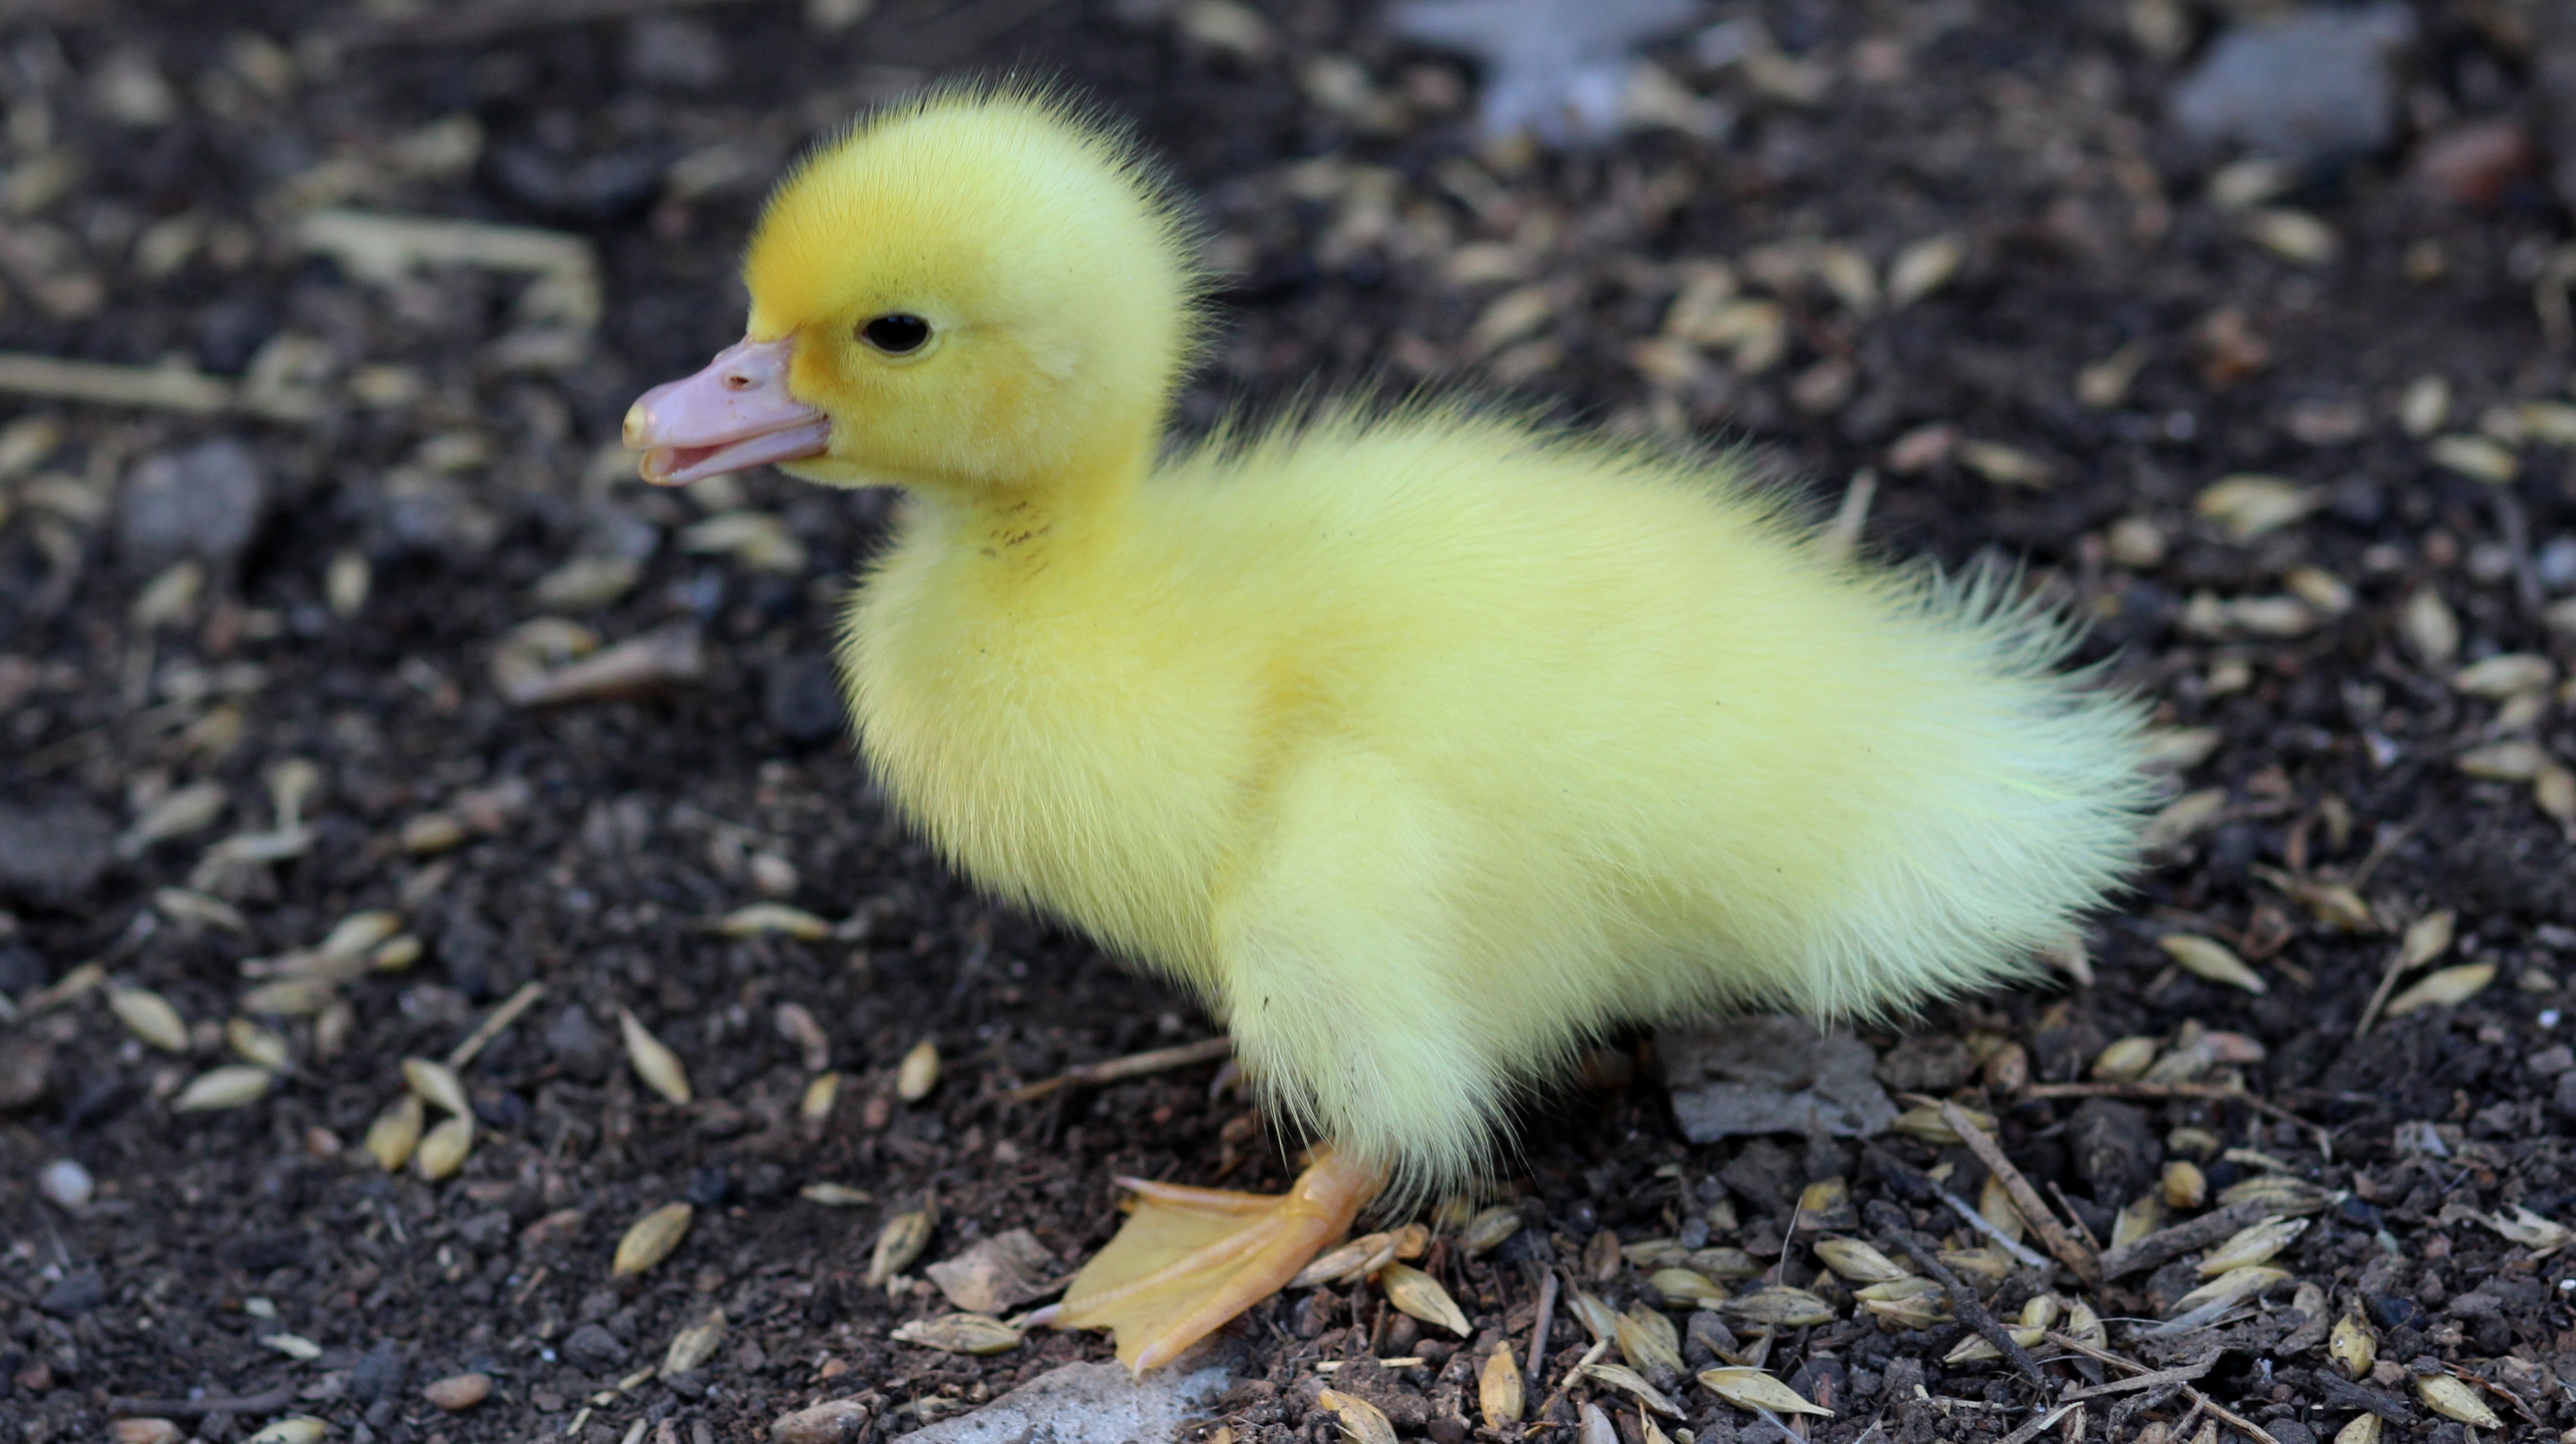
bird, cute, wildlife, fluffy, beak, small, yellow, chicken, fauna, poultry, birds, duck, duckling, vertebrate, waterfowl, water bird, ducks geese and swans